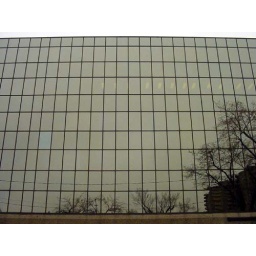
a building on 25th street in saskatoon